Zugspitze

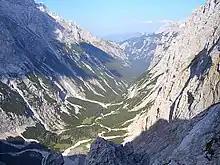
View from the "Gatterl" into the Reintal

There are several theories about the first ascent of the Zugspitze. The chronological table on an 18th-century map describes the route ""along the path to the Zugspitze"" (""ybers blath uf Zugspitze"") and gives a realistic duration of 8.5hours, so that it is reasonable to deduce that the summit had been climbed before 1820. The historian, Thomas Linder, believes that goatherds or hunters had at the very least penetrated to the area of the summit. It is also conceivable that smugglers used routes over the Zugspitze summit. As early as 1804 cartographic surveys had taken place in the area for the County of Werdenfels. There is speculation that, in the course of this work, the royal engineer and geographer, Alois von Coulon, had reached the summit. Since Coulon worked for the Topographical Bureau, it is unlikely that his ascent would not have been noted.